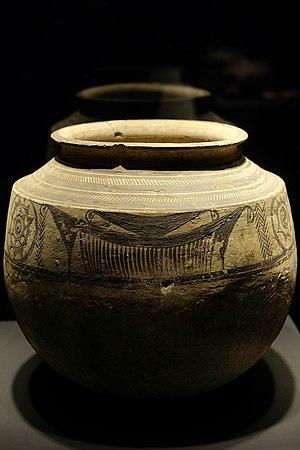
Essentiellement connue pour une nécropole de 19 tombes, la phase de Giyan IV livre de la céramique en abondance. Les jarres sont généralement décorées de bandeaux en relief en bandeaux en relief horizontaux et ondulés. Seul le col de la jarre est peint, le reste est vierge. Les motifs les plus significatifs de cette phase, sont des paires d'oiseaux aux ailes déployées en forme de peigne et des rangées de motifs en dents de scie.